Diego Echavarría Misas

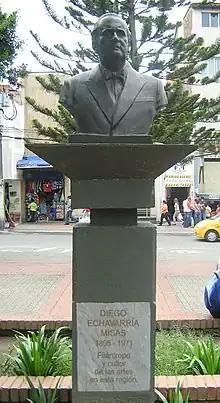
Bust of Diego Echavarría Misas, located in the main square of the city of Itagui, Colombia.

Diego Echavarría Misas (25 February 1895 in Itagüí – 19 September 1971 in Medellín) was a Colombian businessman. As a philanthropist, he contributed significantly to the region of Aburrá Valley, especially his hometown, Itagüí.